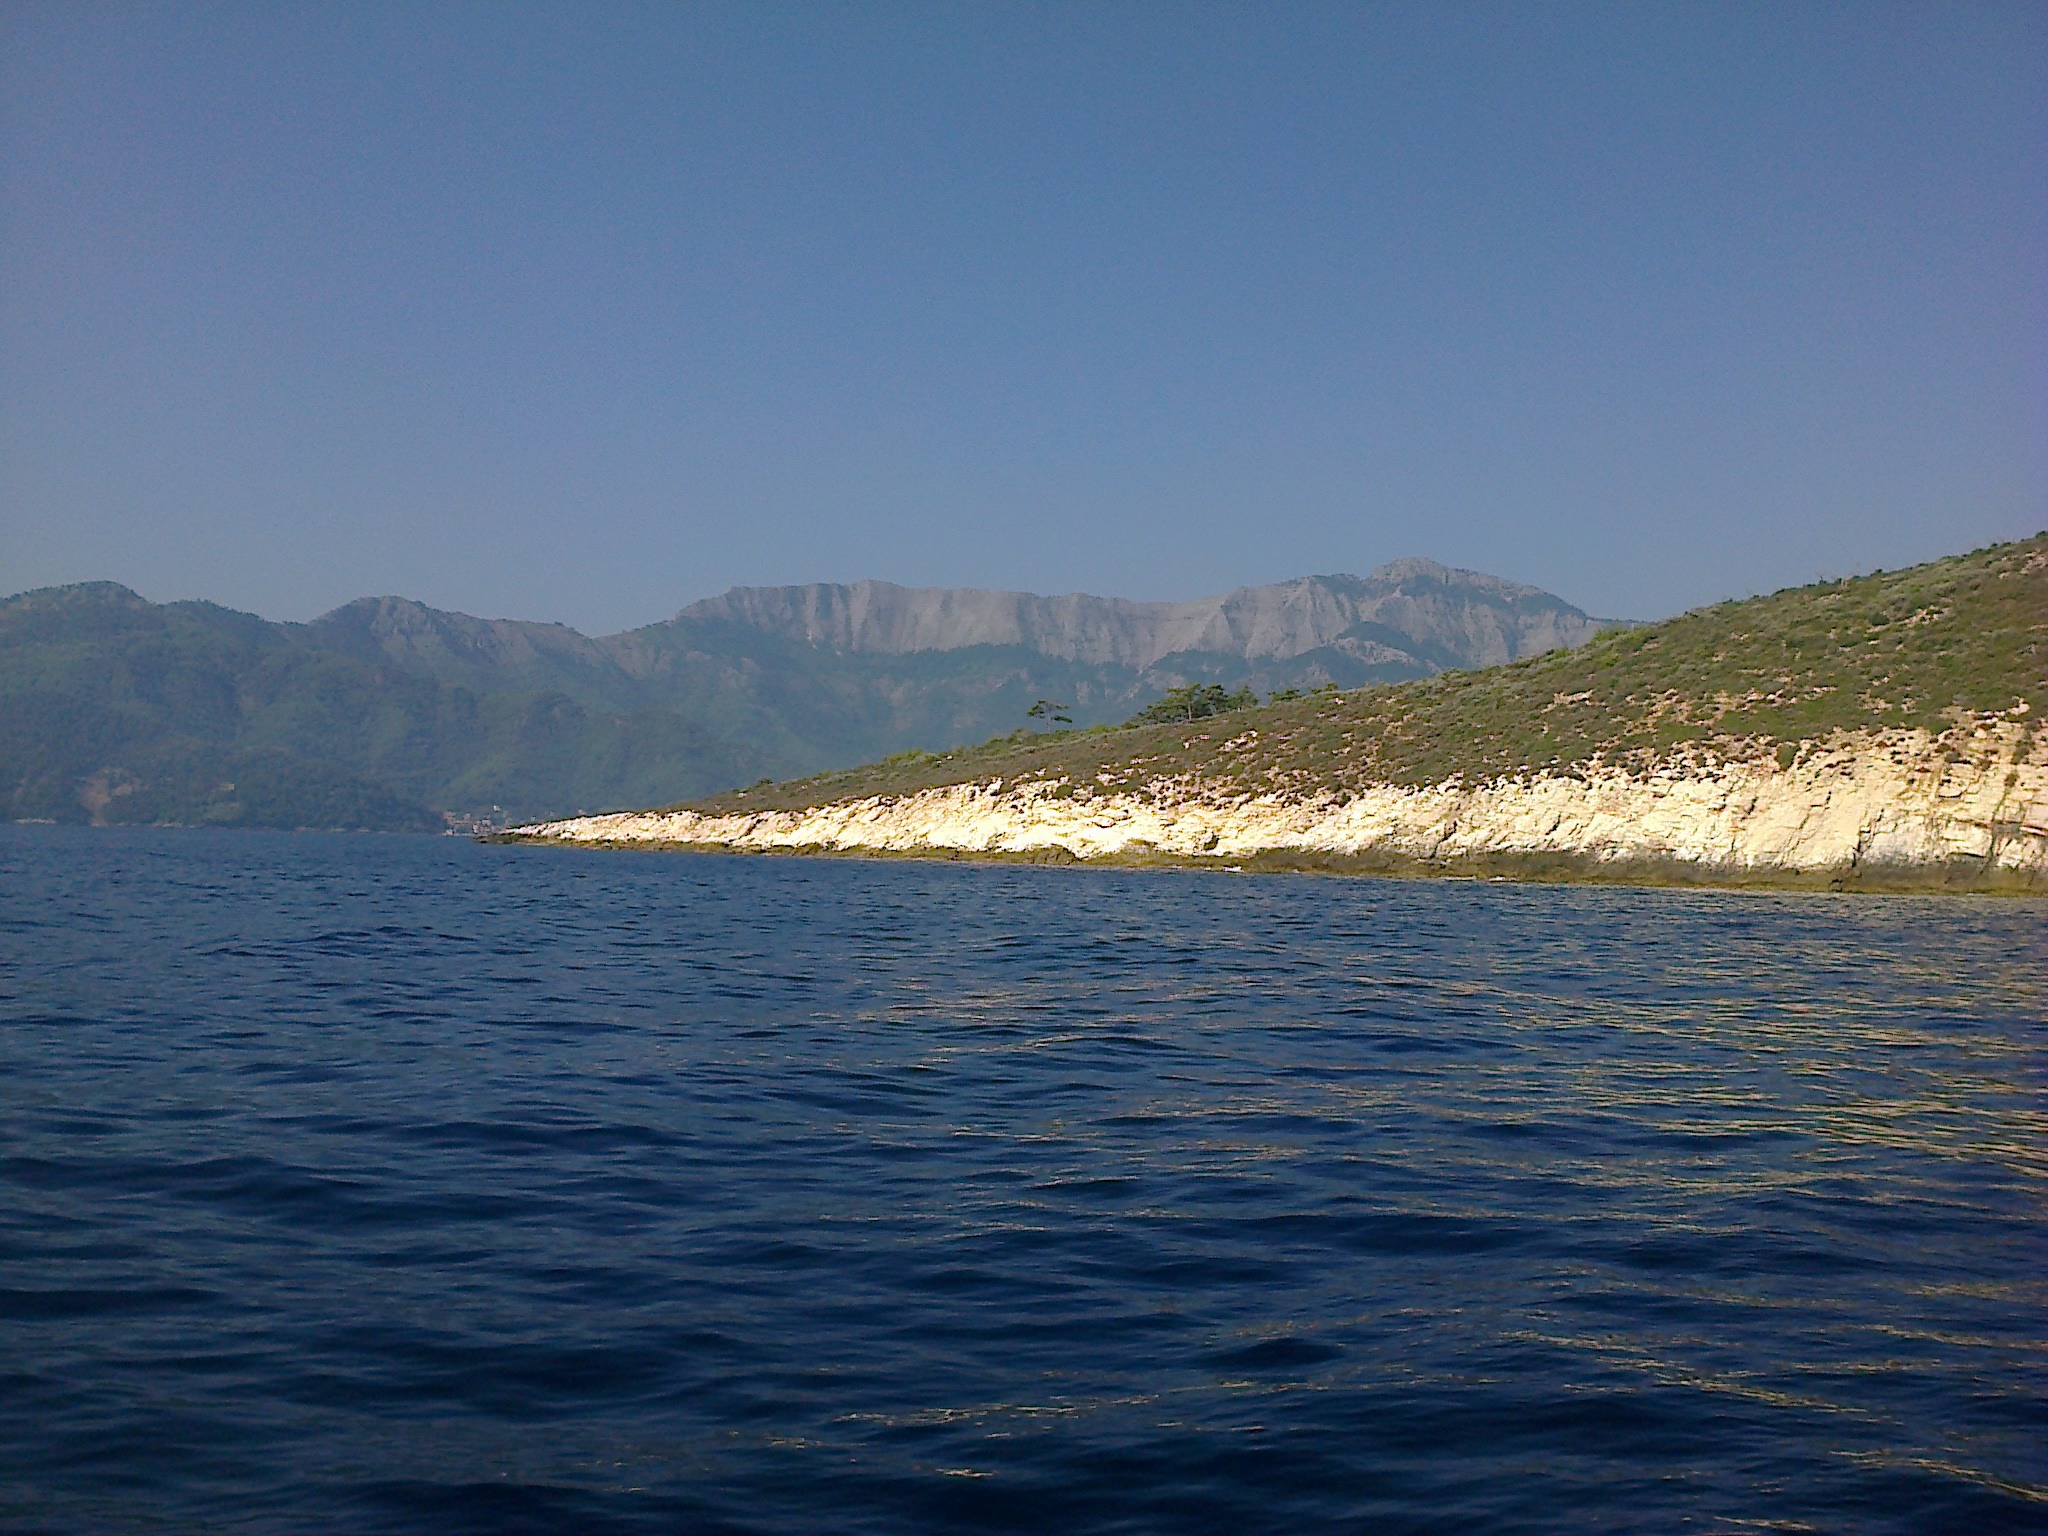
beach, sea, coast, water, rock, mountain, lake, vehicle, bay, blue, reservoir, body of water, great, boating, loch, cape